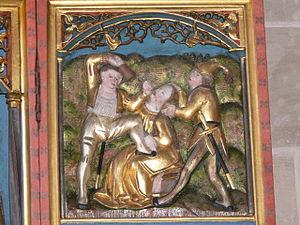
Le Martyre de Sainte Apollonia, autel des Onze-Mille-Vierges (1513), Münster von Heilsbronn (église abbatiale de Heilsbronn), Heilsbronn, Bavière, Allemagne.
L’histoire de la médecine dentaire est une partie de l'histoire de la médecine, et l'étude des développements historiques de la médecine dentaire, y compris des biographies des personnes qui ont influencé la médecine dentaire de leur temps. Cette histoire s'étend très loin dans le passé. Ainsi, au Danemark, la preuve de l'ouverture d'une molaire remonte au néolithique. Le traitement conservatoire des dents chez les anciens paysans du Pakistan a pu être prouvé dans l'intervalle de 7 000 à 5 500 ans av. J.C, et ce avec l'intention de « réparer » les dents, et éventuellement même de combler les cavités. Depuis les Sumériens, on a cru jusqu'aux temps modernes qu'un ver dans la dent était responsable de la carie. Les premiers travaux sur la technique dentaire ont été faits au milieu du Iᵉʳ millénaire av. J.-C. par les Étrusques et les Phéniciens. L'influence des savants romains et grecs a été déterminante au Moyen Âge tant dans le monde chrétien que dans le monde arabe.